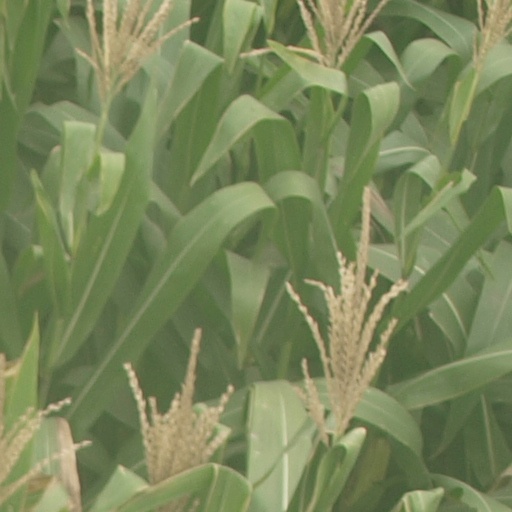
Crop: maize; corn